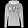
Label: Pullover